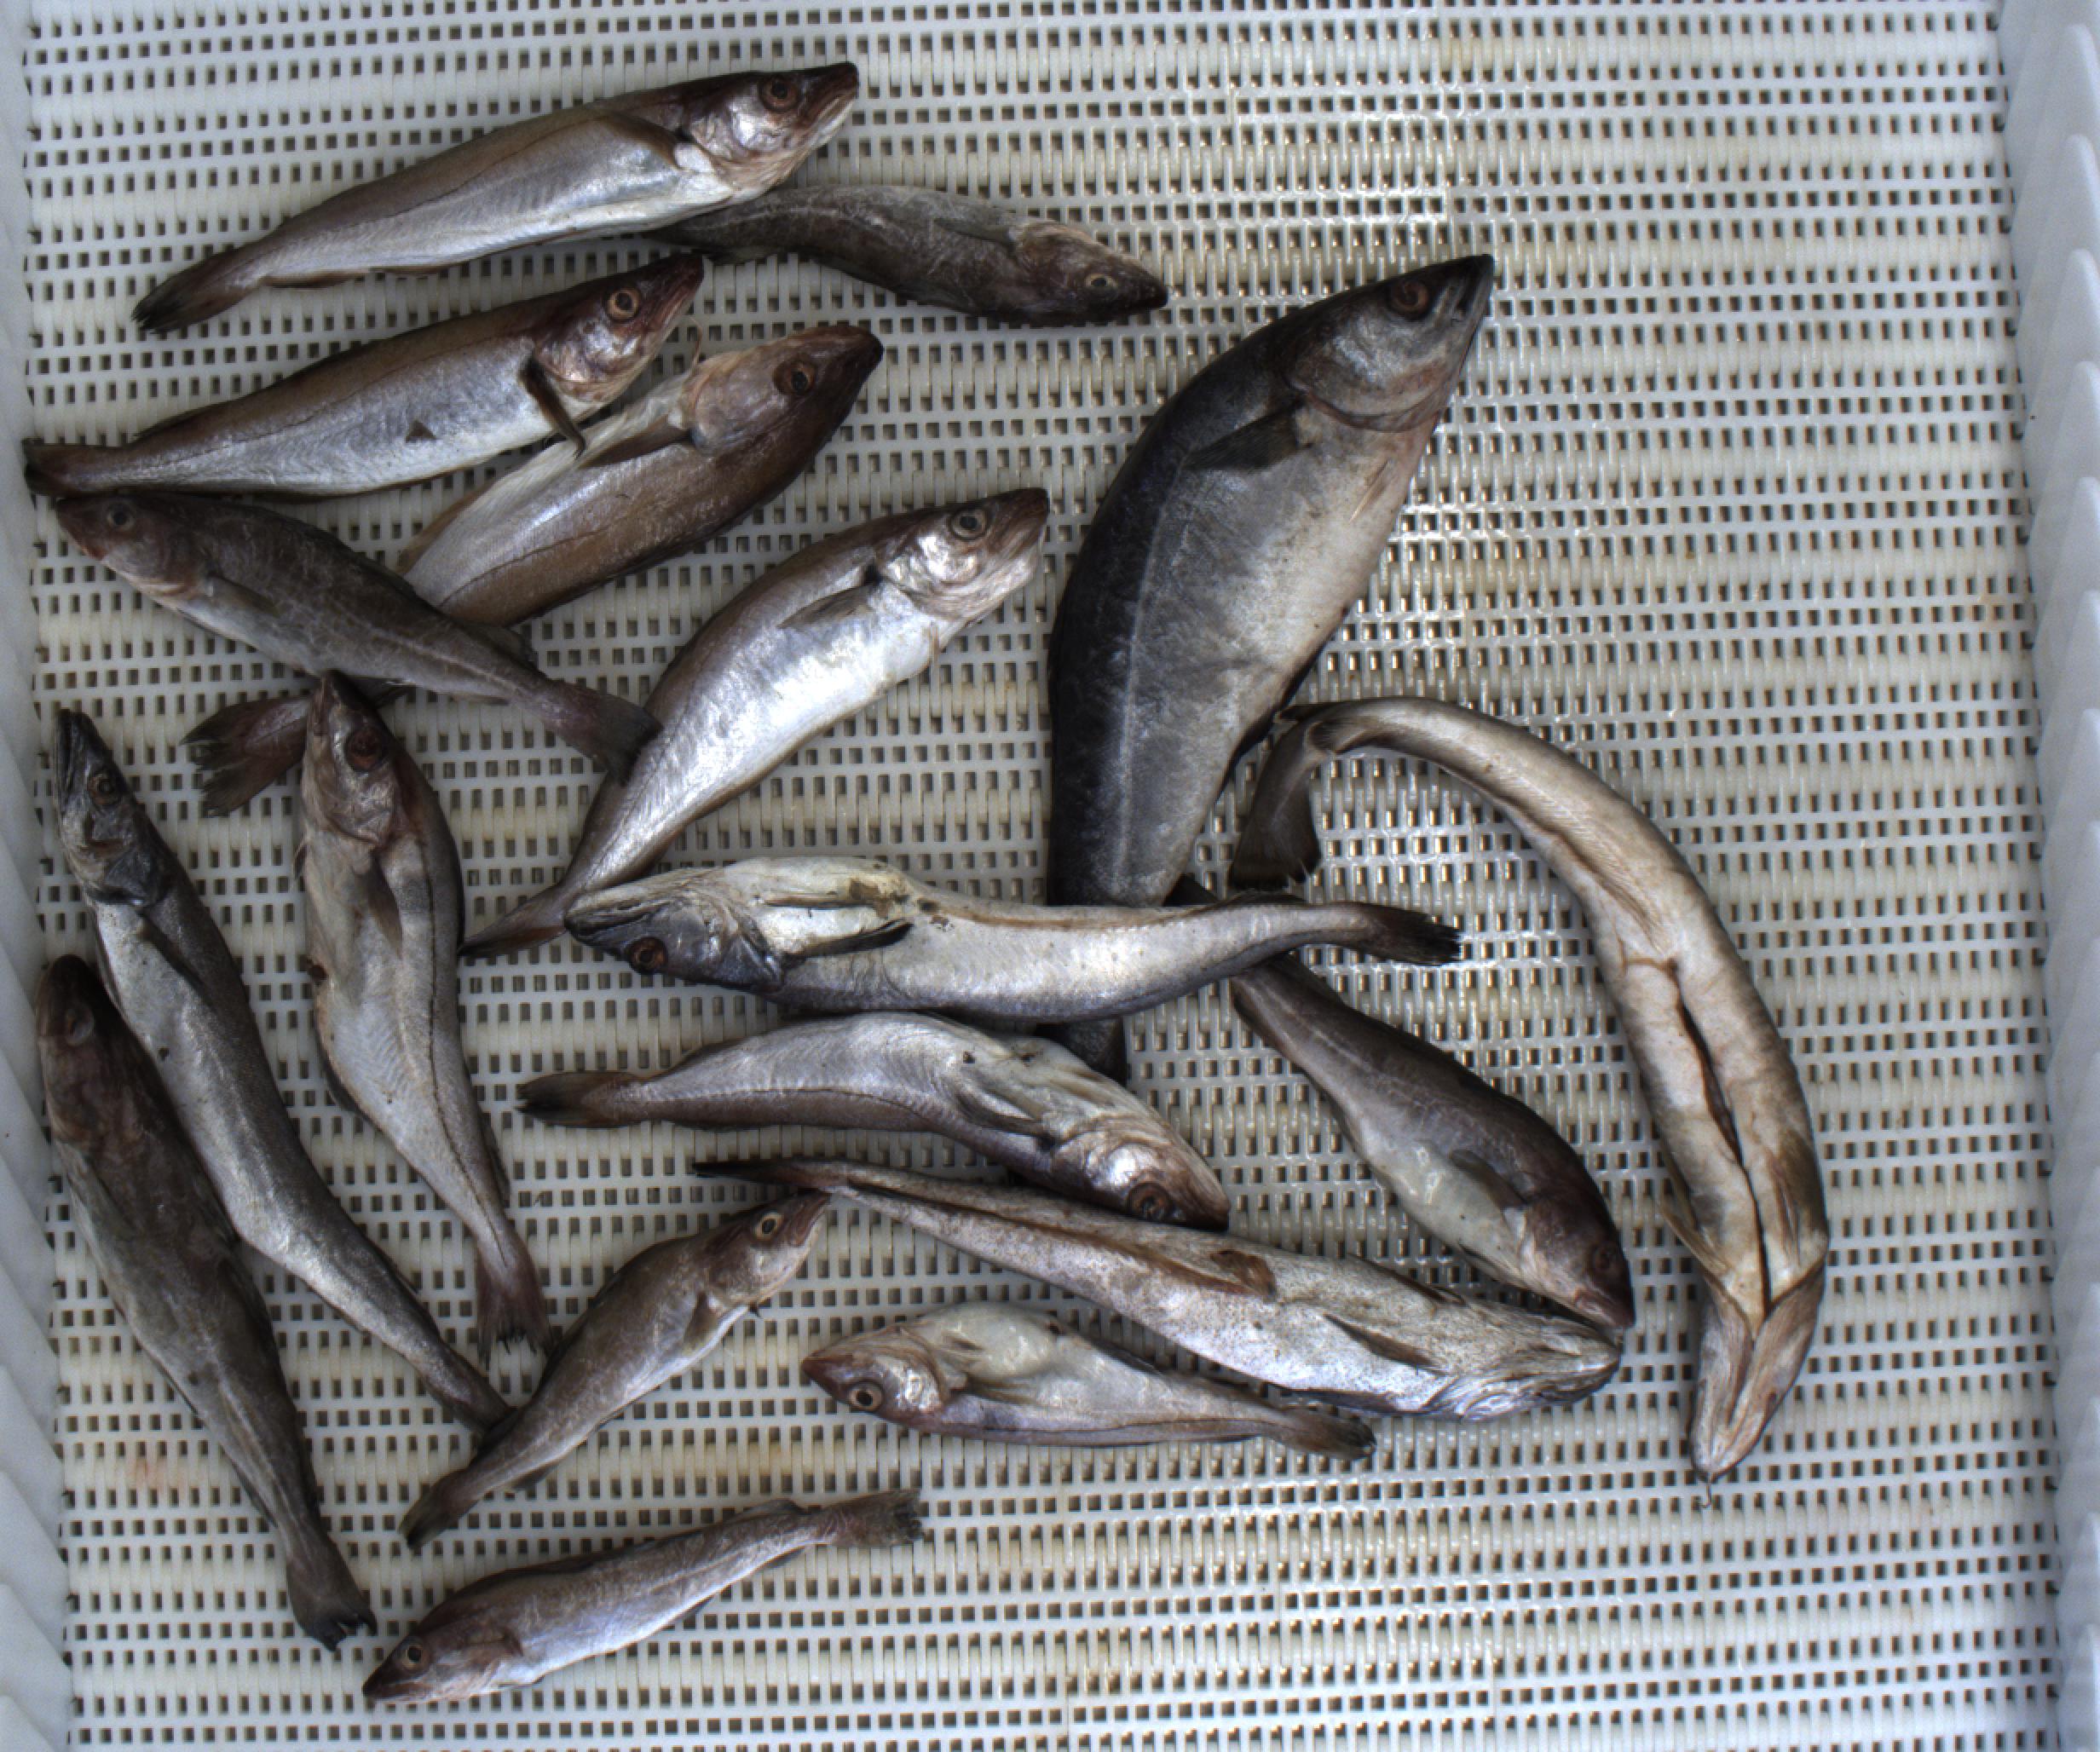
Total fish: 18
Cod: 6
Haddock: 2
Whiting: 5
Hake: 3
Horse mackerel: 0
Saithe: 1
Other: 1